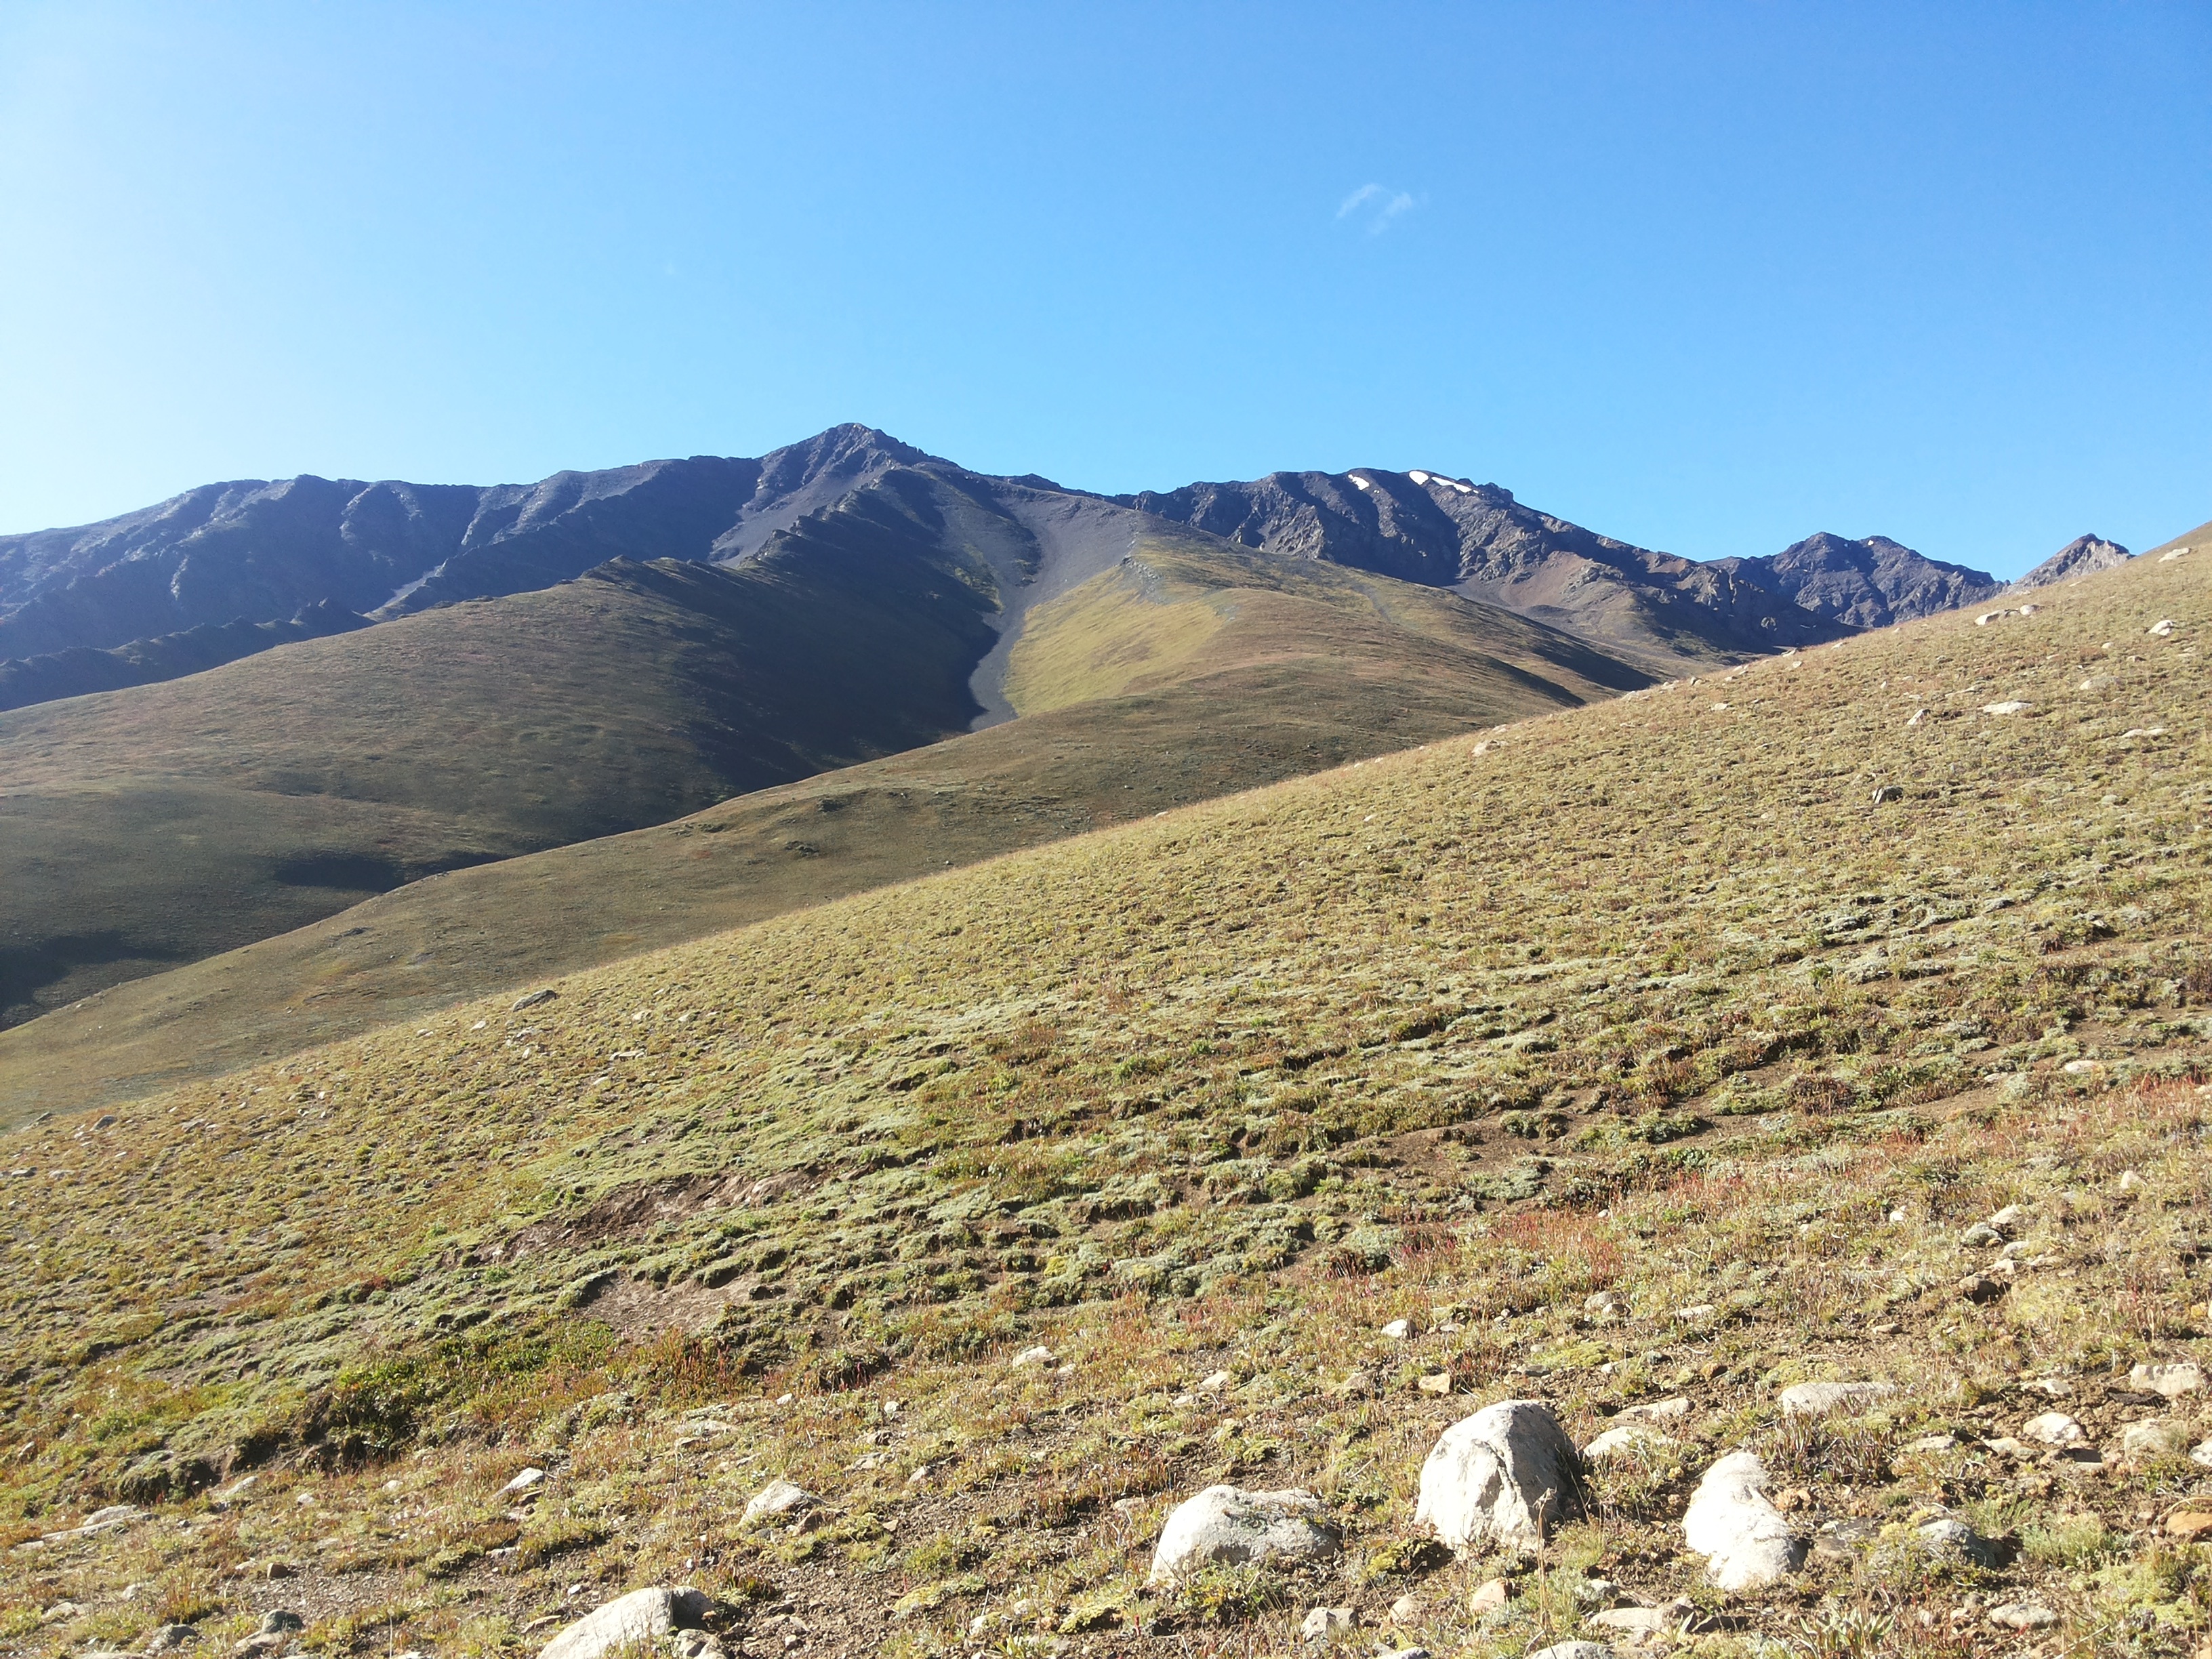
landscape, wilderness, walking, mountain, hiking, trail, meadow, hill, lake, adventure, valley, mountain range, ridge, summit, geology, grassland, backpacking, plateau, fell, loch, ecosystem, tundra, landform, mountain pass, geographical feature, mountainous landforms